Merengue music

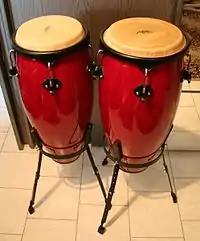
Conga drums

In the 1990s, most groups maintained the five-man lineup of accordion, sax, tambora, güira, and bass guitar, though a few new innovations have been made. Some modern band leaders have also added congas, timbales (played by the tamborero), and keyboards to their groups in an attempt to reach a wider audience and narrow the gap between the típico and orquesta styles. The most popular artist at present is El Prodigio, a young accordionist who is respected among típico musicians of all ages. Though he has become famous for recording his own compositions in a modern style, he is also able to perform all the "standards" of the traditional típico repertoire and is a talented, jazzy improviser. New York–based groups like Fulanito have experimented with the fusion of típico accordion with rap vocals. Young artists such as these have been able to bring merengue típico to new audiences.